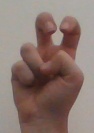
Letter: toot